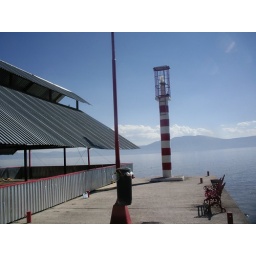
Seen from the Ajijic Pier. For many years, the lake was below level and the water was far from the pier.